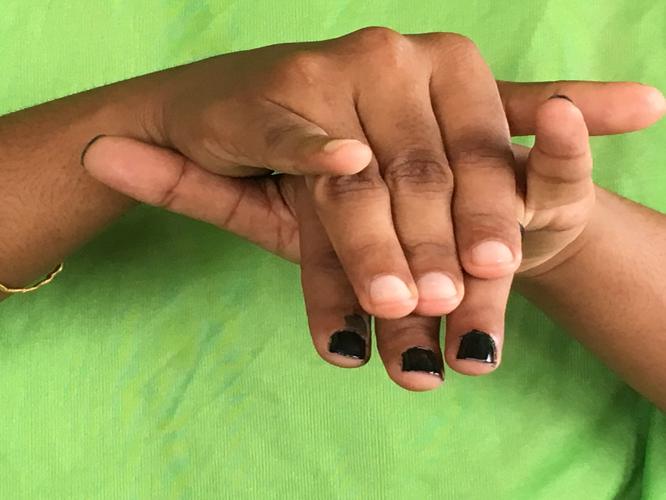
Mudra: Varaha
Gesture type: double_hand